Heathman Hotel

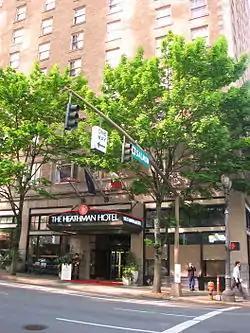
The façade of the Heathman Hotel on Broadway at Salmon Street in Portland. One of the hotel's iconic costumed greeters is visible to the left of the entrance.

The Heathman Hotel, in Portland, Oregon, United States, was originally built as the New Heathman Hotel and opened in 1927. It is among the last remaining historical Portland hotels such as the Benson Hotel (opened 1912), Imperial Hotel (built 1894), and Governor Hotel (built in 1909 as the Seward Hotel and now the Sentinel Hotel). It was listed on the National Register of Historic Places in 1984, as the New Heathman Hotel.